W. C. Handy

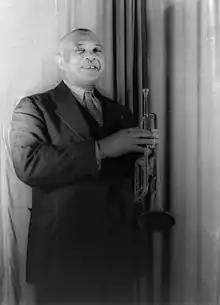
Handy in July 1941, photographed byCarl Van Vechten

William Christopher Handy (November 16, 1873 – March 28, 1958) was an American composer and musician who referred to himself as the Father of the Blues. He was one of the most influential songwriters in the United States. One of many musicians who played the distinctively American blues music, Handy did not create the blues genre but was one of the first to publish music in the blues form, thereby taking the blues from a regional music style (Delta blues) with a limited audience to a new level of popularity.